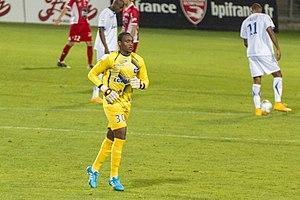
Donovan Léon durant le match Nîmes - AJ Auxerre